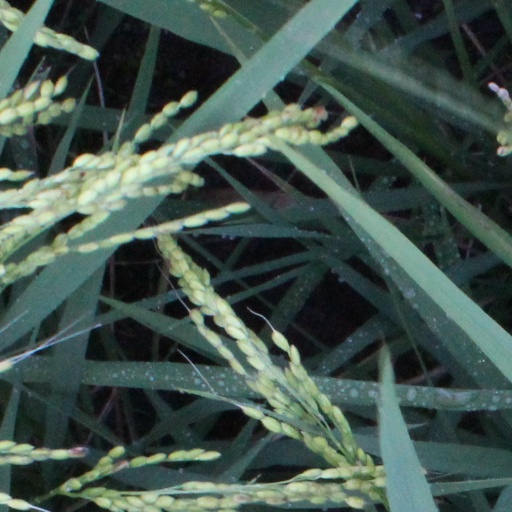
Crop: rice